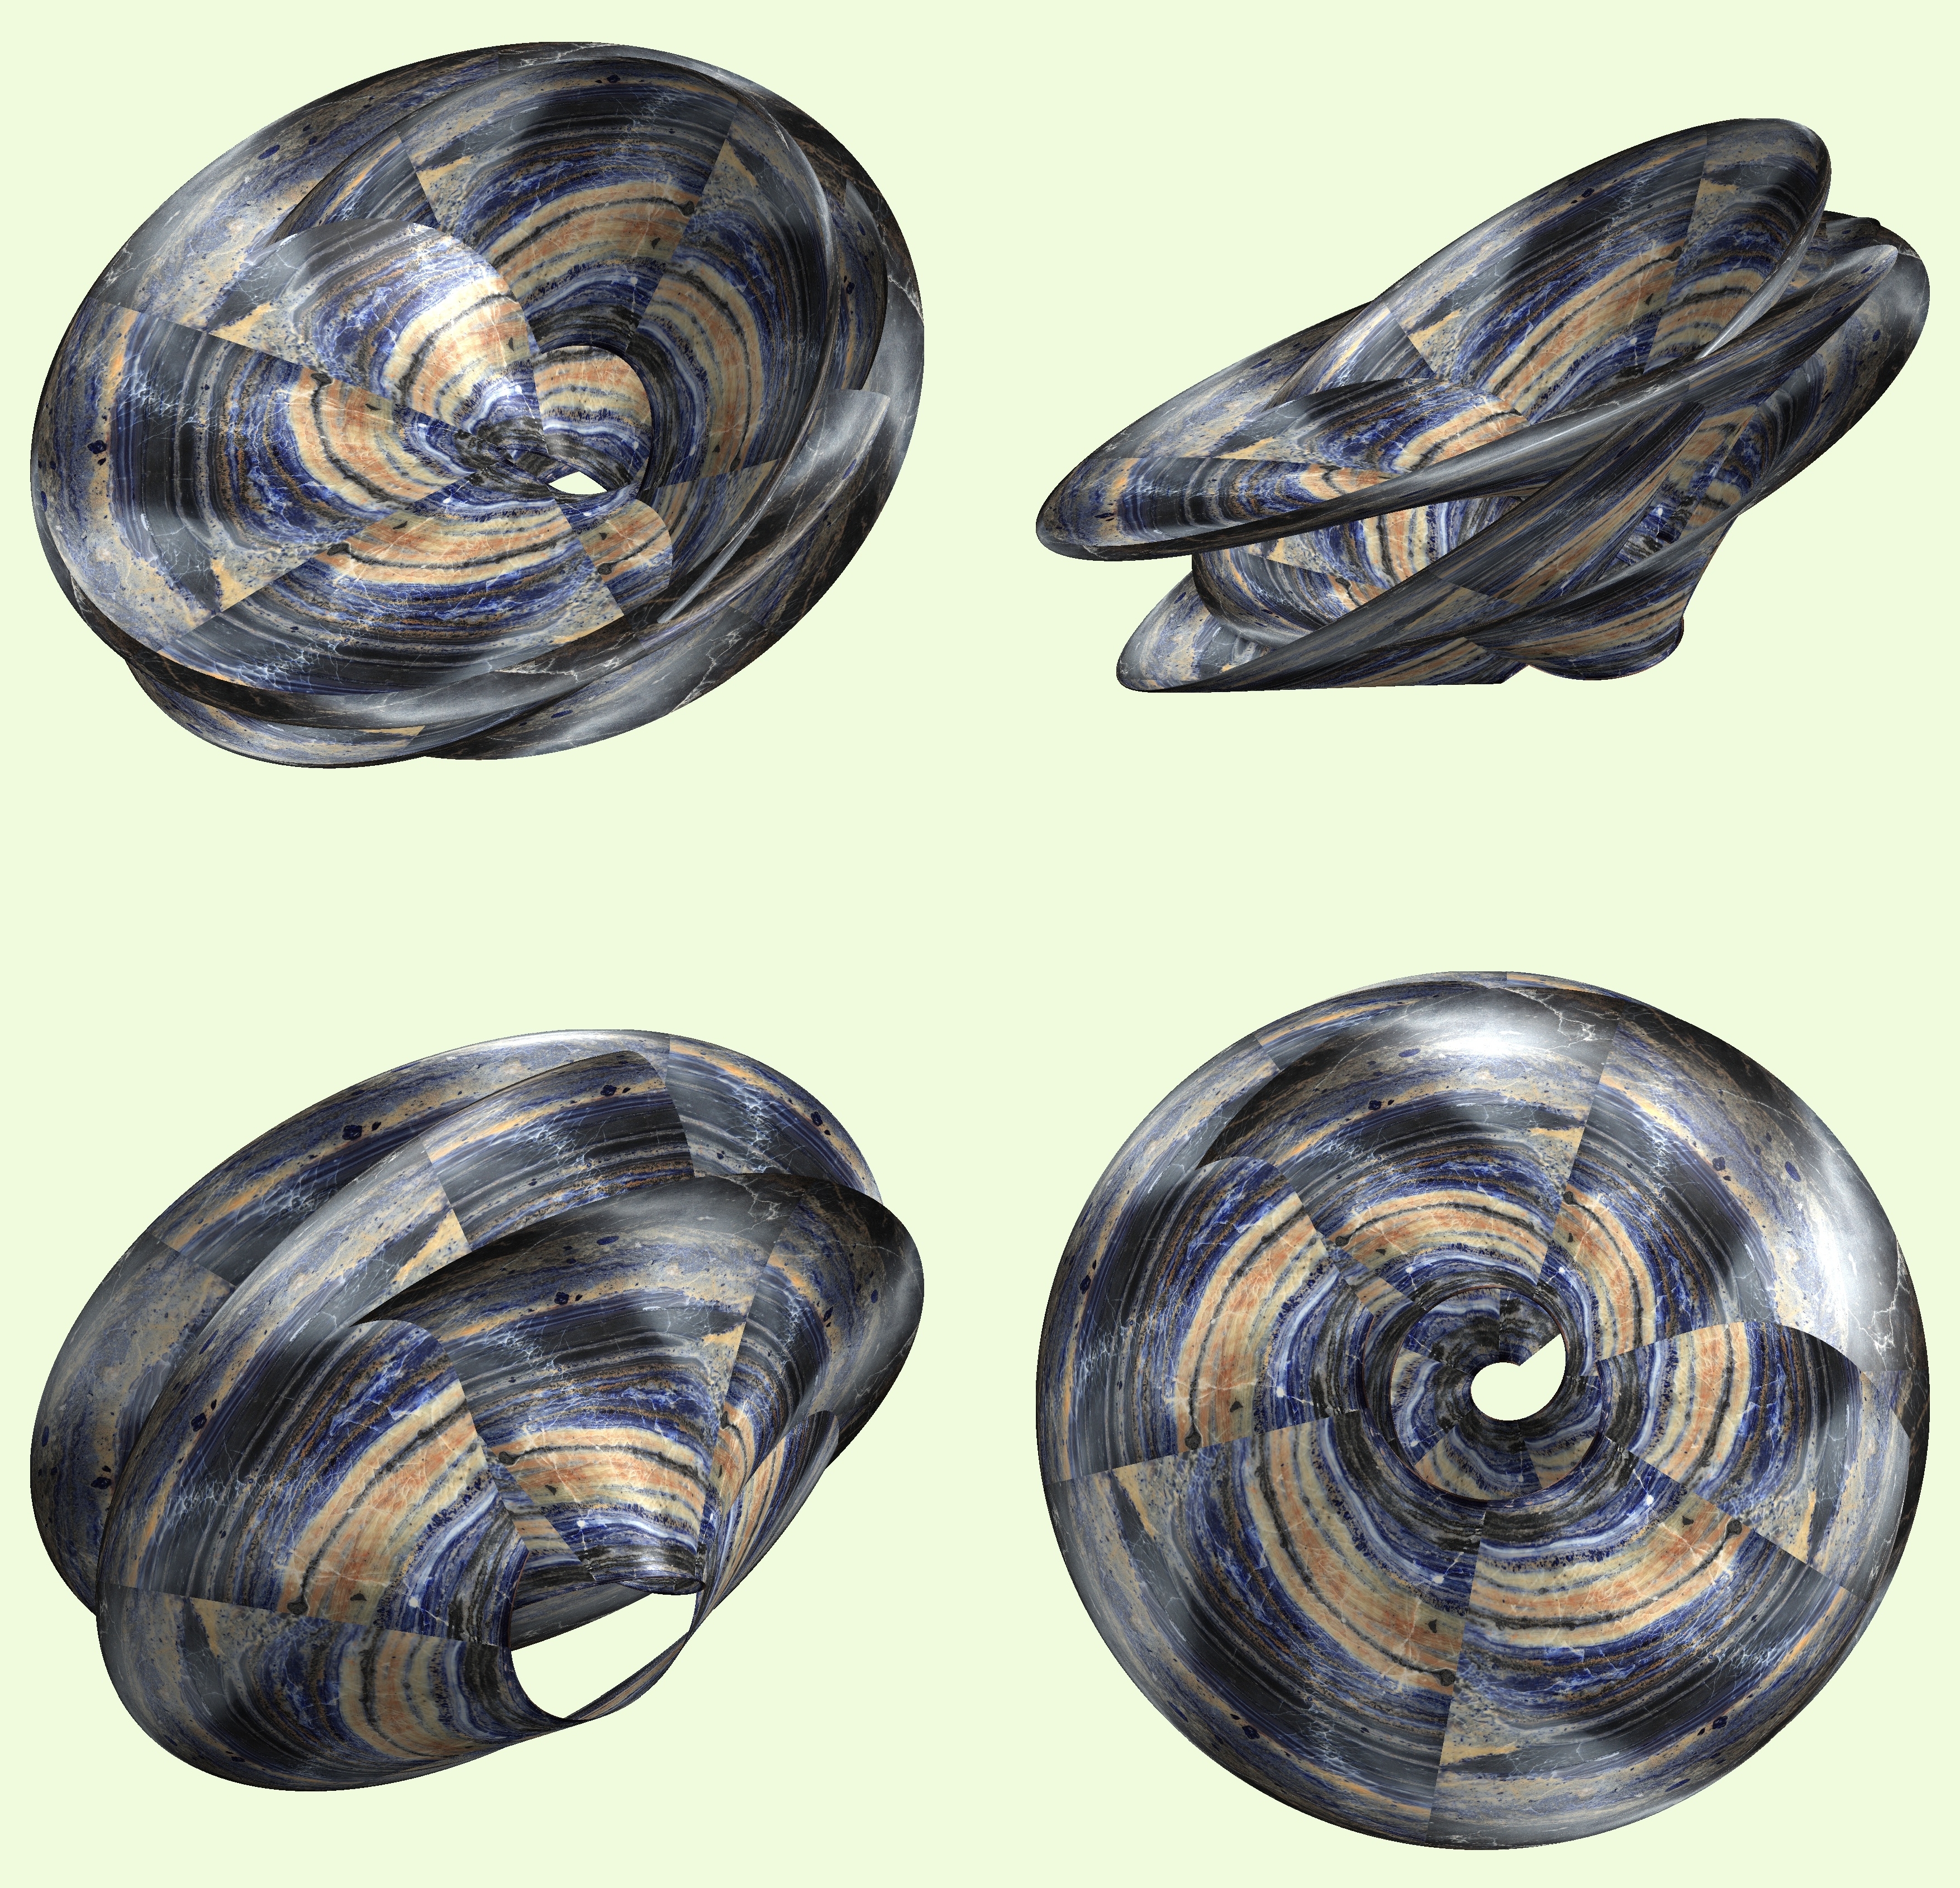
structure, texture, pattern, invertebrate, figure, design, symmetry, 3d, graphic, torus, mathematica, cg, parametricplot3d, code, program, algorithm, abstruct, mapping